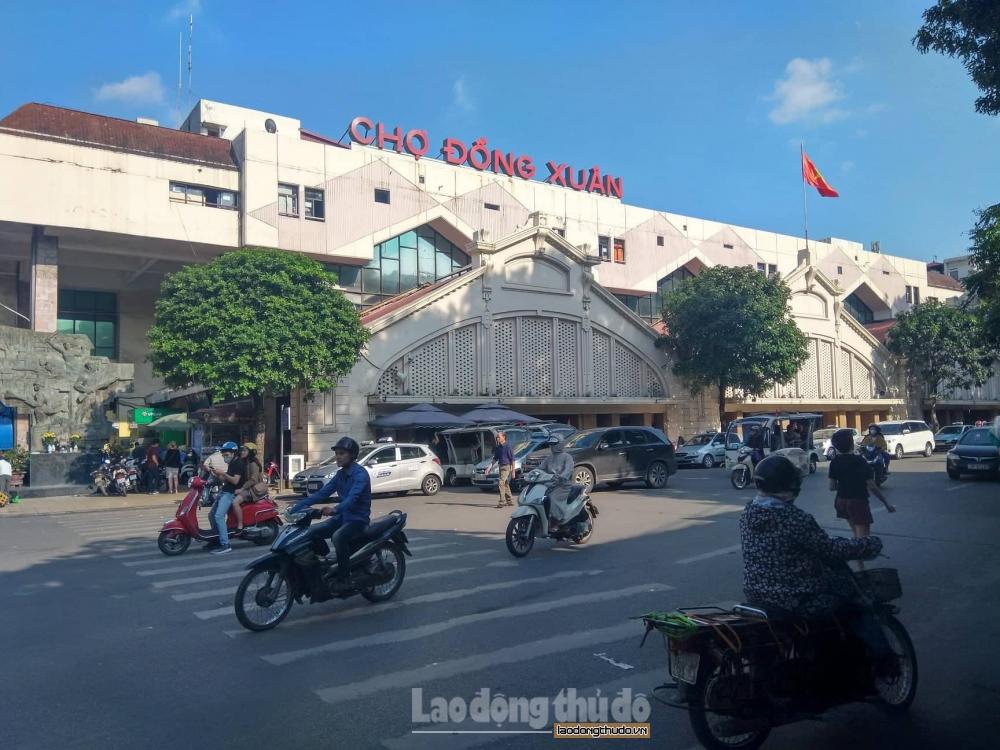
đây là khung cảnh xuất hiện ở phía trước của một khu chợ